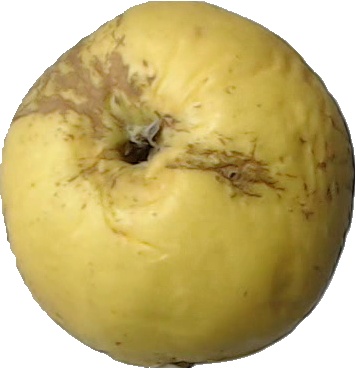
Label: apple_golden_1